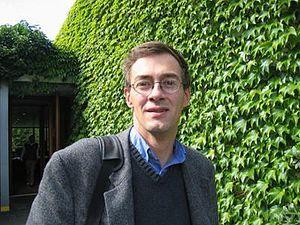
John Roe est un mathématicien anglais né le 6 octobre 1959 et mort le 9 mars 2018.